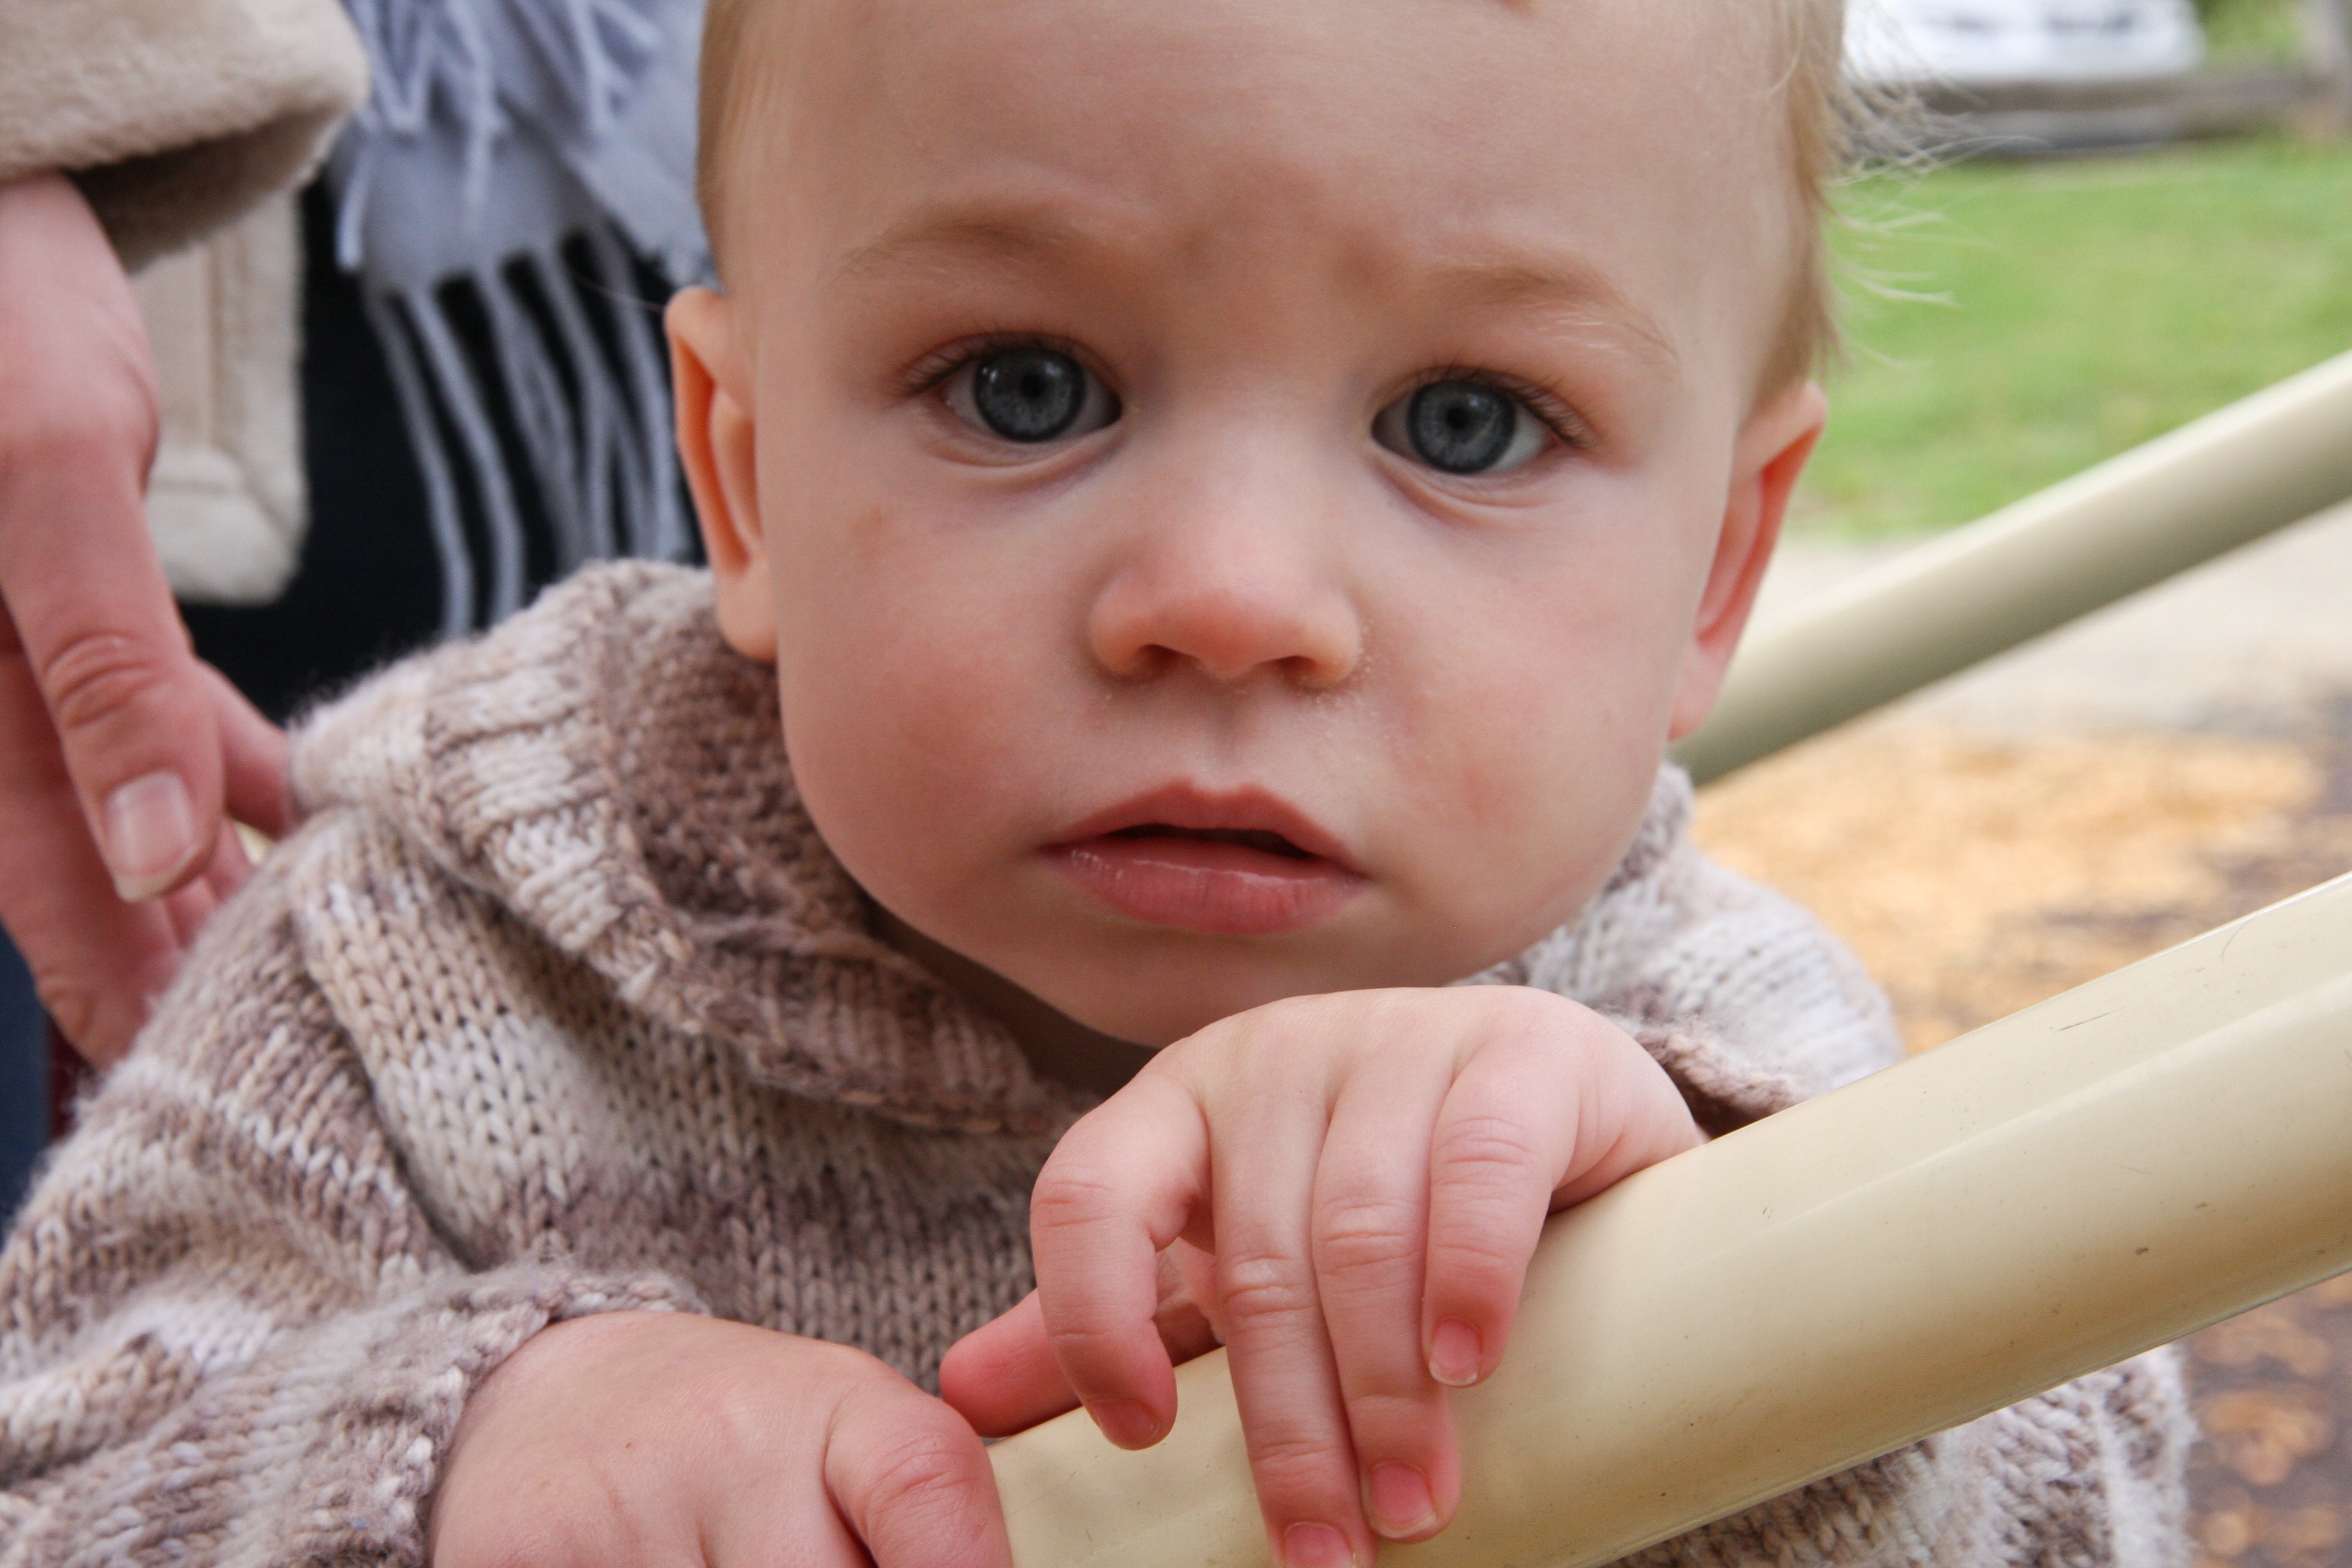
person, people, play, sweet, boy, thinking, portrait, child, thoughtful, baby, facial expression, smile, eating, infant, toddler, eye, skin, organ, little boy, portrait photography